Ben Nighthorse Campbell

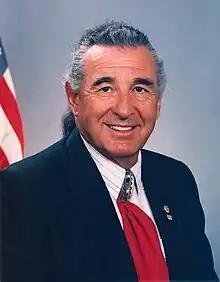
Campbell, 1997

Ben Nighthorse Campbell (born Benny Marshall Campbell; April 13, 1933) is an American and Northern Cheyenne politician and Air Force veteran who served in both chambers of the United States Congress; representing Colorado in the U.S. House of Representatives from 1987 to 1993 and in the U.S. Senate from 1993 to 2005. He serves as one of 44 members of the Council of Chiefs of the Northern Cheyenne Indian Tribe. During his time in office, he was the only Native American serving in Congress. He was the last Native American elected to the U.S. Senate until the 2022 election of Cherokee Markwayne Mullin.